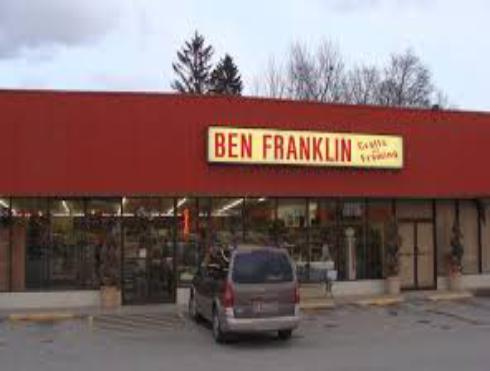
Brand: Ben Franklin Stores
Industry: Necessities